Stanisław Grabski

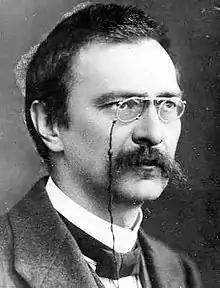
Stanisław Grabski in c. 1919

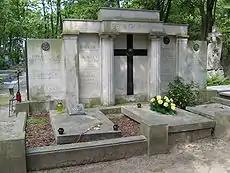
Grave of Stanisław Grabski at Grabski family grave at Powązki Cemetery in Warsaw

Stanisław Grabski (5 April 1871 – 6 May 1949) was a Polish economist and politician associated with the National Democracy political camp. As the top Polish negotiator during the Peace of Riga talks in 1921, Grabski greatly influenced the future of Poland and the Soviet Union.